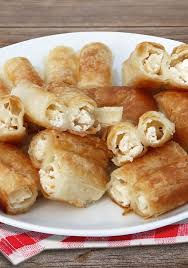
Yemek: borek